Great Observatories program

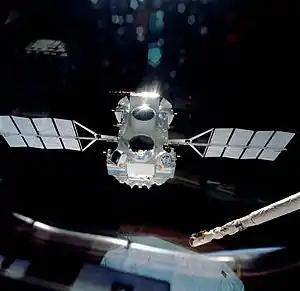
Compton Gamma Ray Observatory

Gamma rays had been examined above the atmosphere by several early space missions. During its High Energy Astronomy Observatory Program in 1977, NASA announced plans to build a "great observatory" for gamma-ray astronomy. The Gamma Ray Observatory (GRO), renamed Compton Gamma-Ray Observatory (CGRO), was designed to take advantage of the major advances in detector technology during the 1980s. Following 14 years of effort, the CGRO was launched on 5 April 1991. One of the three gyroscopes on the Compton Gamma Ray Observatory failed in December 1999. Although the observatory was fully functional with two gyroscopes, NASA judged that failure of a second gyroscope would result in inability to control the satellite during its eventual return to Earth due to orbital decay. NASA chose instead to preemptively de-orbit Compton on 4 June 2000. Parts that survived reentry splashed into the Pacific Ocean.